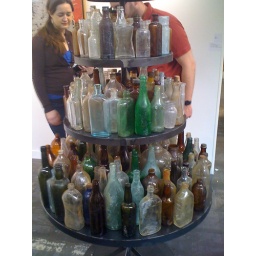
The table of these dirty, colorful bottles seemed like they belonged in an antique shop.